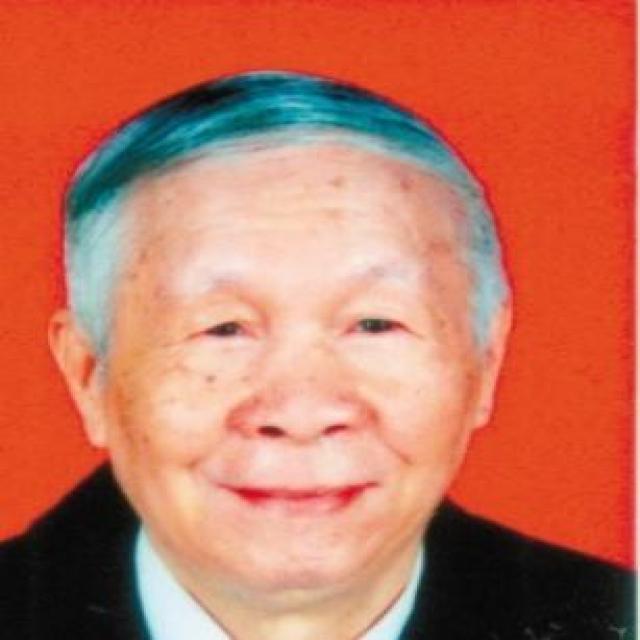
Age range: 65+